Sebastian Vettel

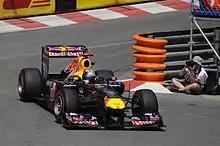
Vettel's win at the 2011 Monaco Grand Prix was his first win in the principality, and his fifth from the first six races of the 2011 season.

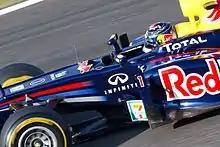
Vettel at the 2011 Japanese Grand Prix where, with four races remaining in the season, he became the youngest double World Drivers' Champion

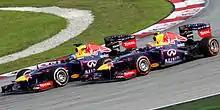
Vettel (left) controversially passing teammate Mark Webber at the 2013 Malaysian Grand Prix, despite team orders to maintain position

Vettel started the season with wins in Australia and Malaysia, before a second-place finish at the due to poor tyre management, possibly related to his inability to properly communicate with his team, as his radio was broken. In Monaco, Vettel led the race but due to another radio malfunction, the Red Bull pit crew was not prepared when he came in. The pit stop was slow and he was sent out on the wrong tyres, handing the lead to Button. Vettel switched to a one-stop strategy and stuck with one set of soft tyres for 56 laps. He was caught by Alonso and Button as his tyres deteriorated, but neither were able to pass him. The race was red-flagged with few laps remaining, which allowed teams to change their tyres; when the race was restarted under the safety car, Vettel was able to retain the lead and win.